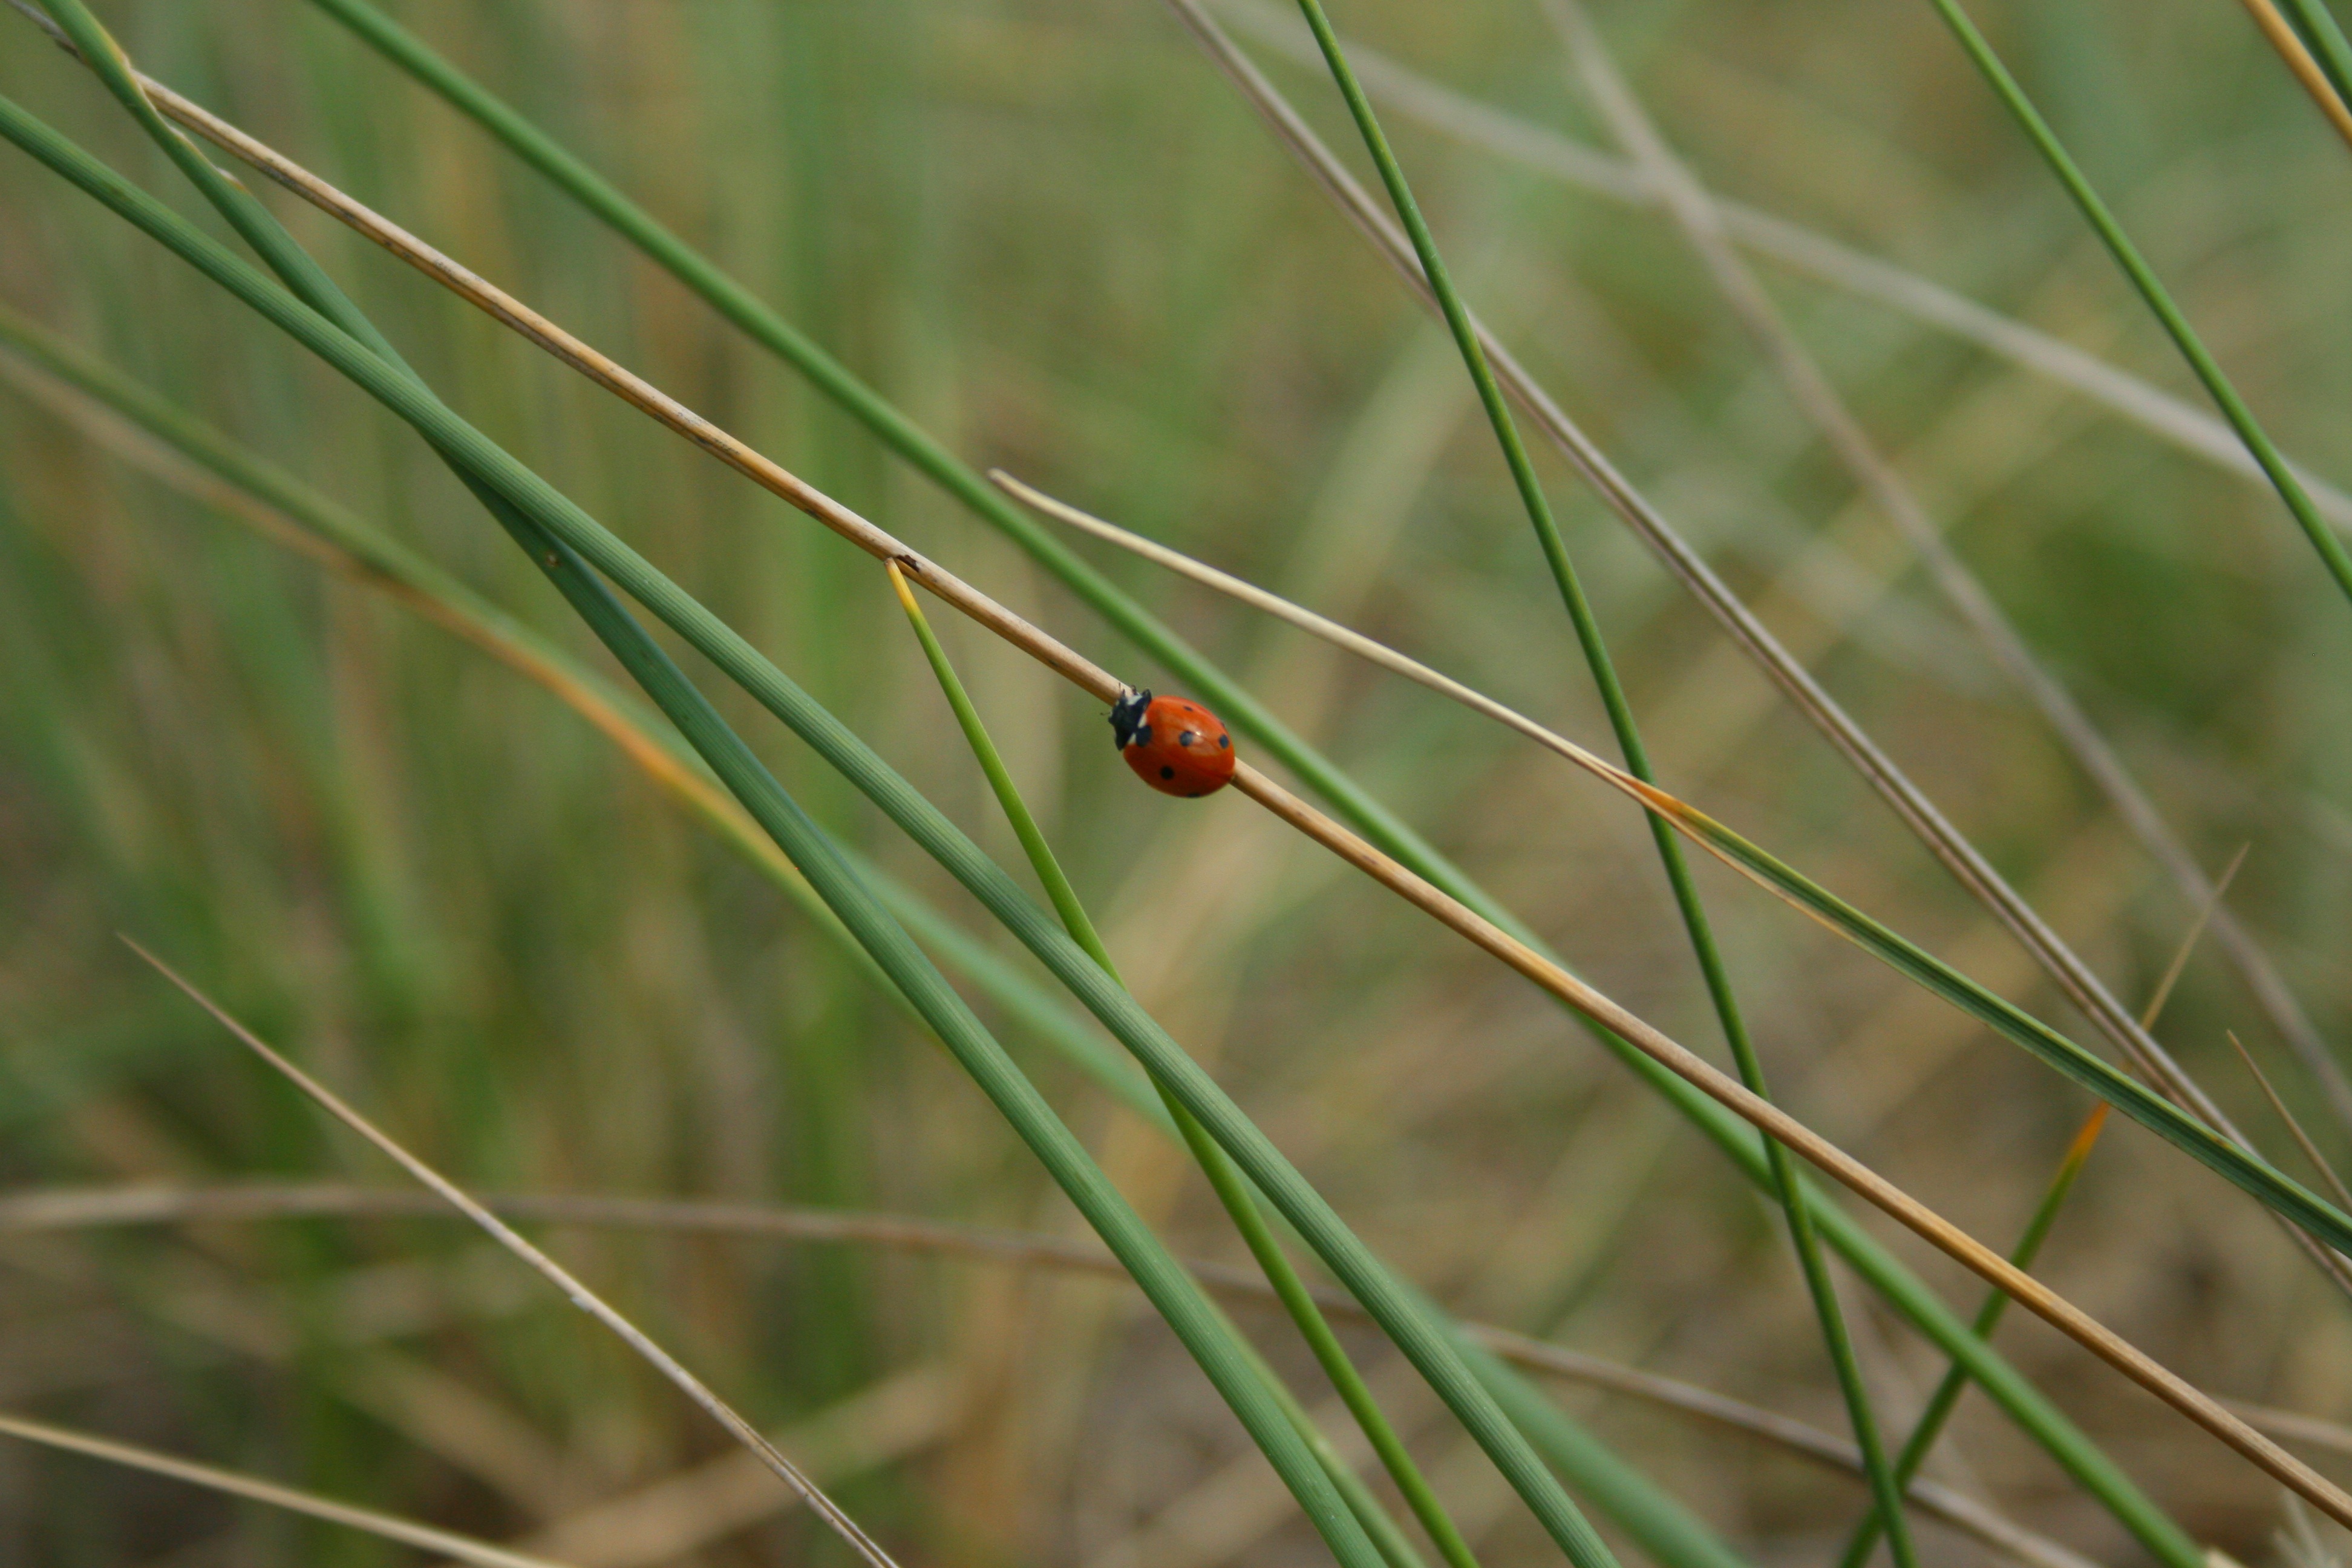
landscape, nature, grass, branch, plant, prairie, leaf, flower, atmosphere, reed, insect, ladybug, rest, fauna, invertebrate, close up, silent, grasses, macro photography, grass family, plant stem, land plant